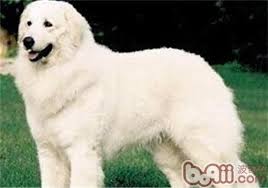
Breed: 223-n000067-kuvasz